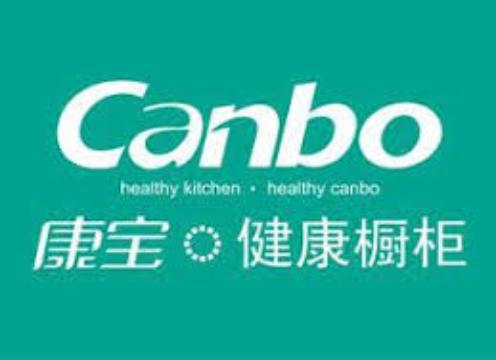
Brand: canbo
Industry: Necessities